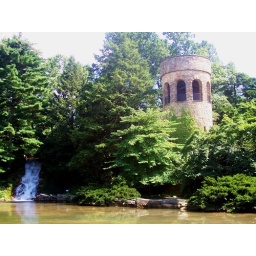
Bell tower by the waterfall and lake in Longwood Gardens near Philadelphia, Pennsylvania.